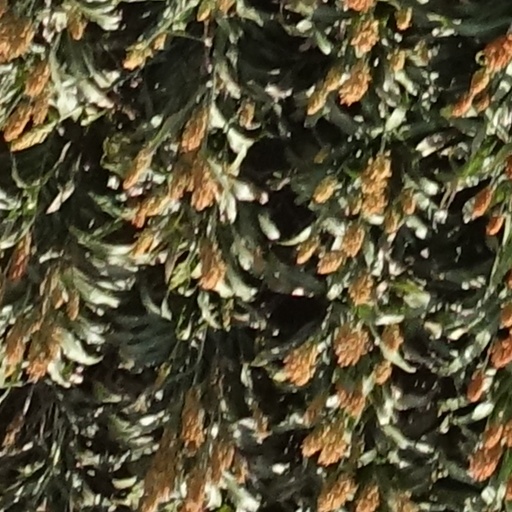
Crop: sorghum